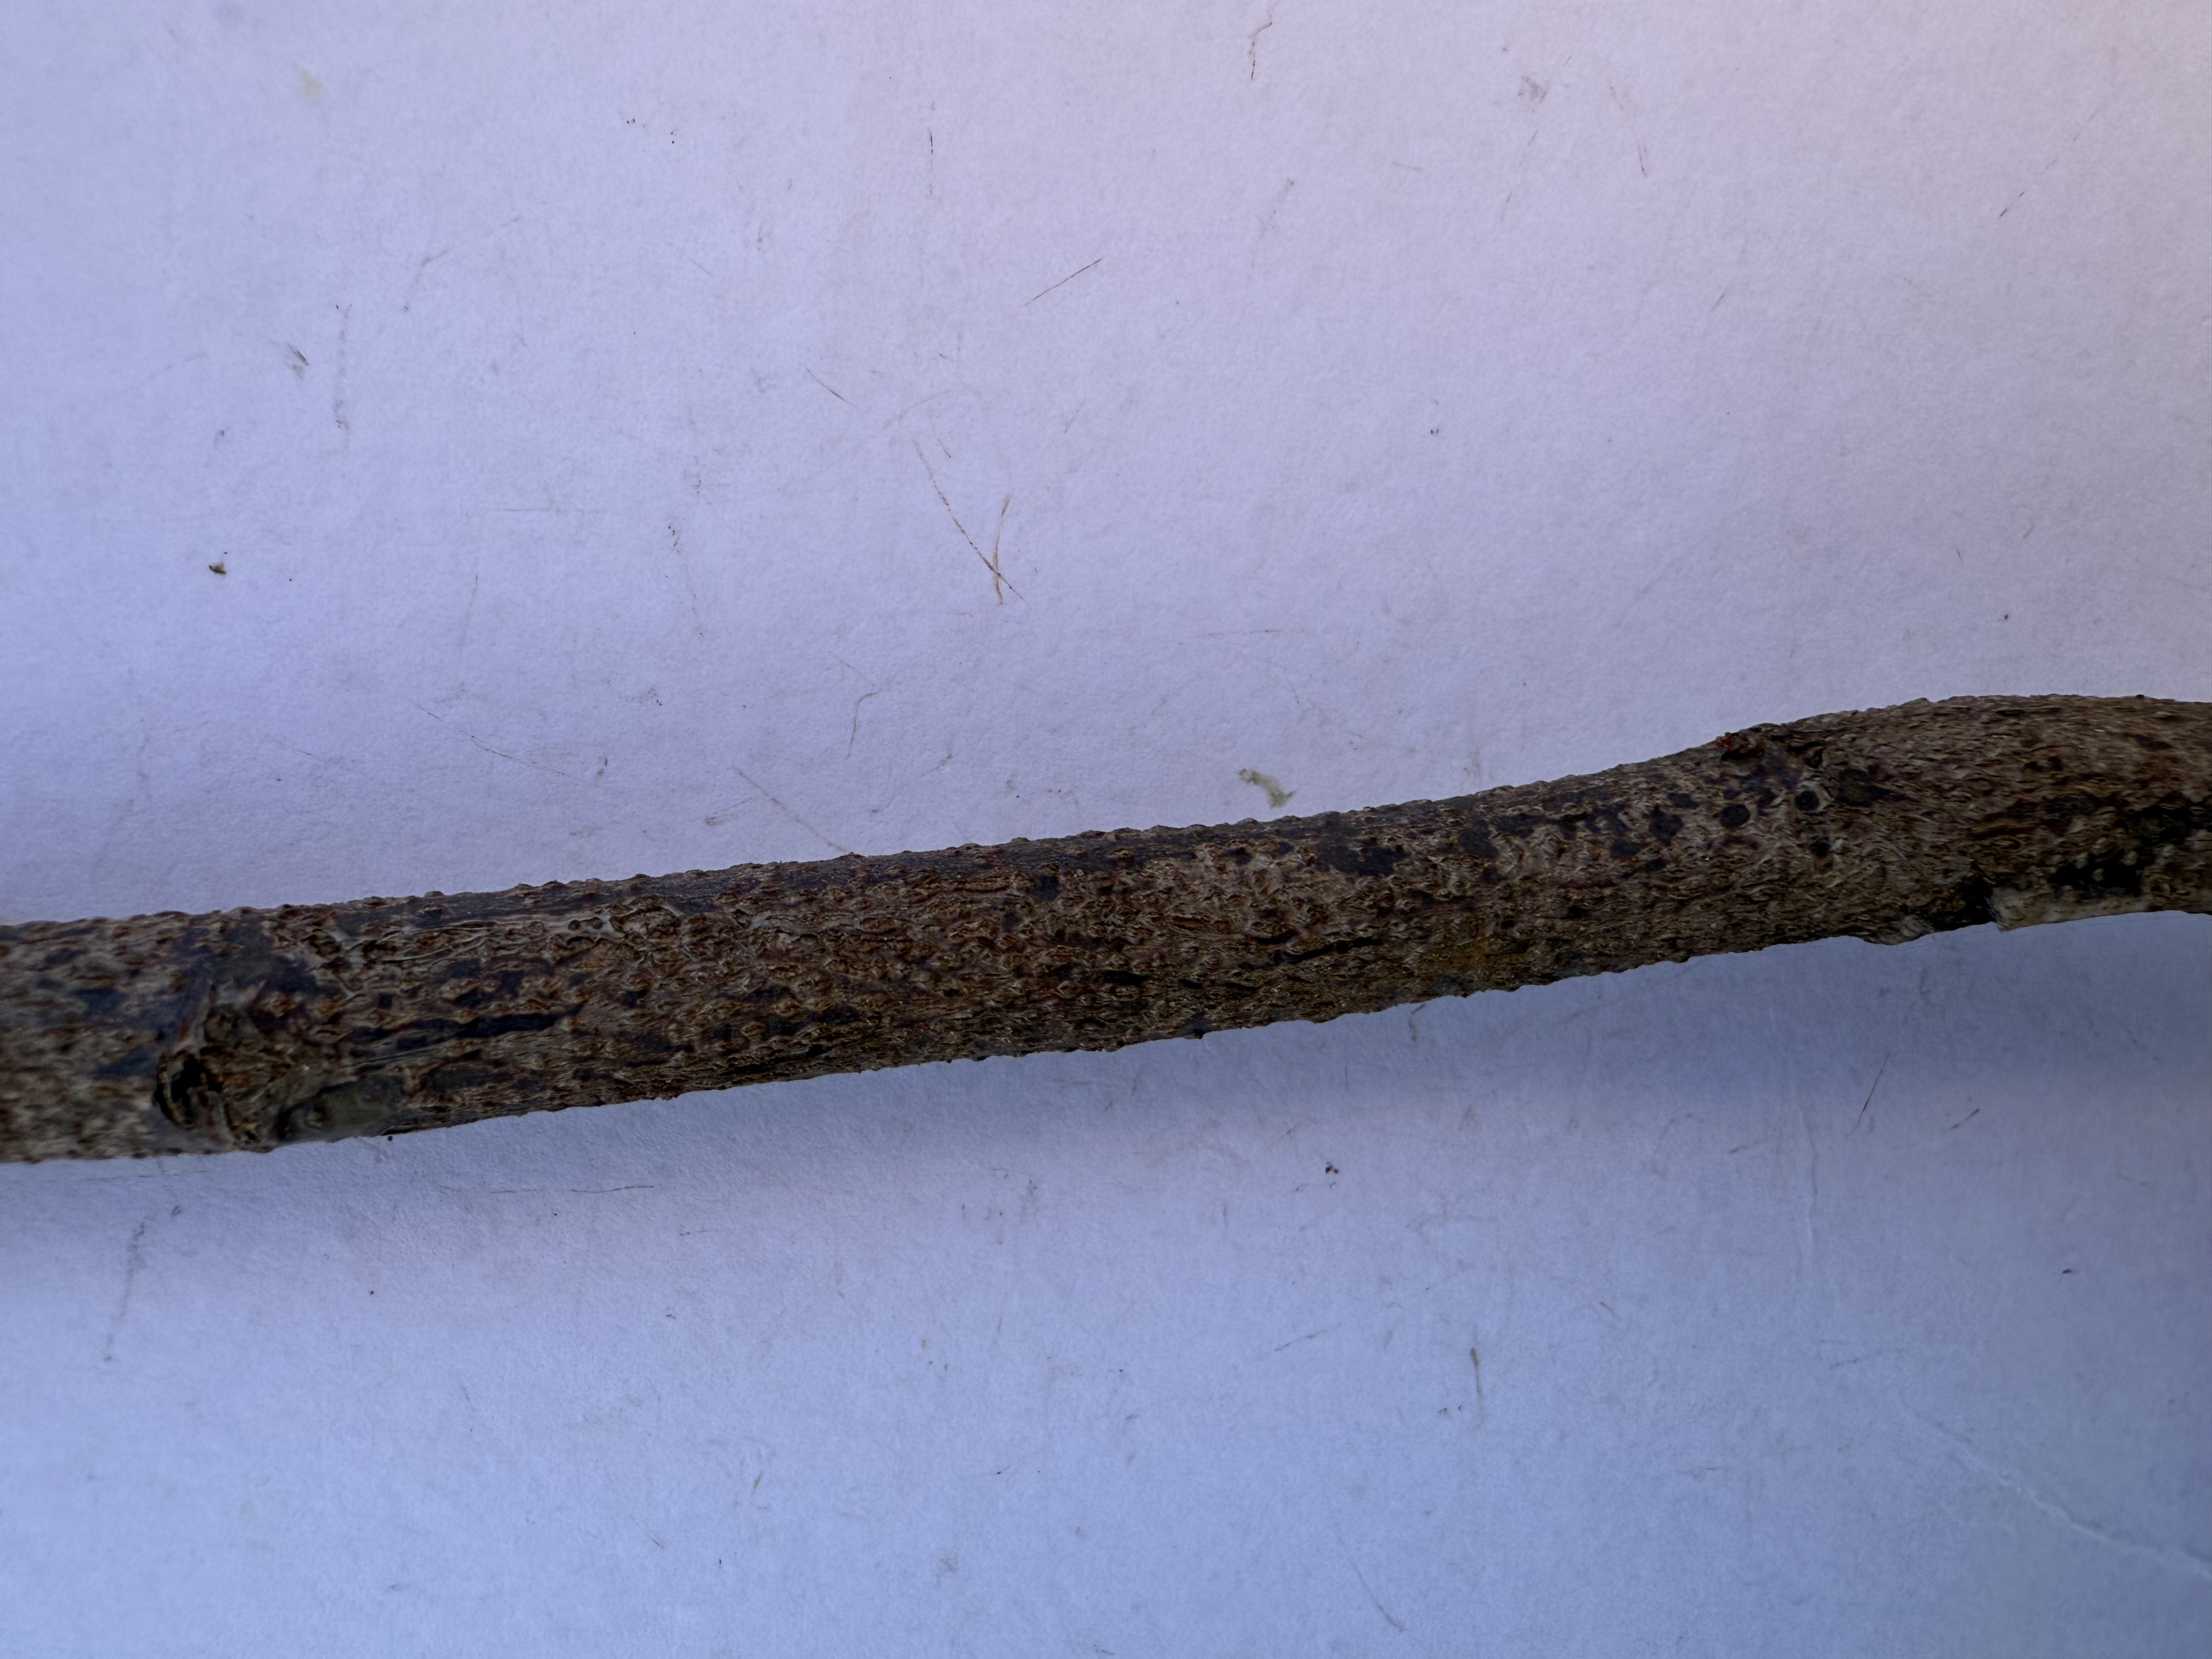
Variety: Carob